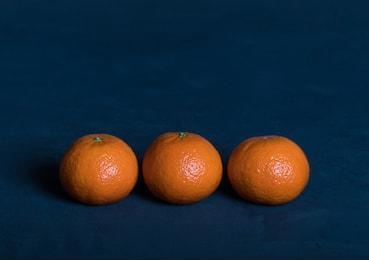
Label: mandarine